Yvonne Catterfeld

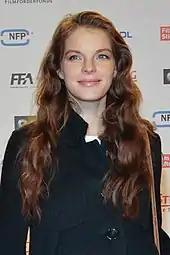
Catterfeld at a Cologne film premiere in 2014

Catterfeld rejected the offer to appear in "Fast & Furious 6" (2013) to portray a princess in the Franco-German romantic film "Beauty and the Beast" starring Léa Seydoux and Vincent Cassel. The film was screened out of competition at the 64th Berlin International Film Festival, and released to positive reviews, becoming a box office success. It was nominated for the People's Choice Award for Best European Film at the 27th European Film Awards, and received three nominations at the 40th César Awards. Also in 2014, Catterfeld starred in the lead role of Amelia in the television films "Zwischen Himmel und hier" and "Mein ganzes halbes Leben", which she had filmed back-to-back in Ireland the year before. Based on a treatment by Irish novelist Cecelia Ahern, the films were broadcast to strong ratings as part of ZDF's "Herzkino" series. She also appeared in the film adaptation of Dora Heldt's 2013 novel "Herzlichen Glückwunsch, Sie haben gewonnen!", which became another commercial success, and had a minor role in the comedy film "Bocksprünge".